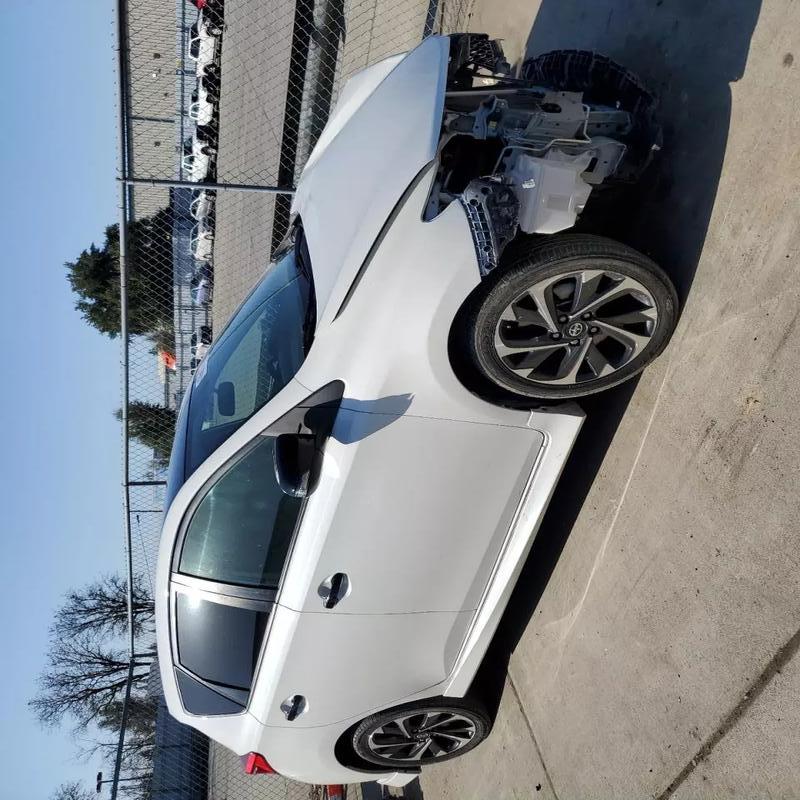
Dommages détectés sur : pare-choc avant, feu avant droit, capot, aile avant gauche, porte avant gauche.
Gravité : majeur